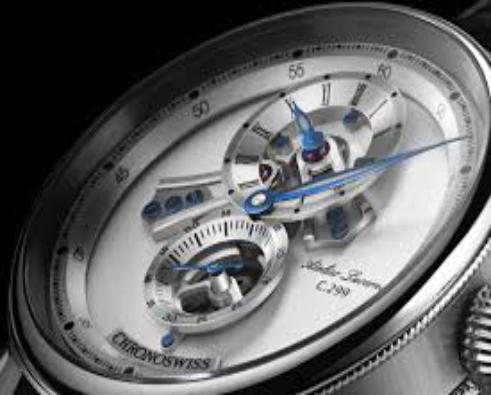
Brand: Chronoswiss-2
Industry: Electronic